Dhanauri, Kaithal

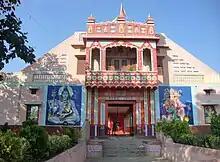
Samadhi mandir of Baba Khar Nath in Dhanauri

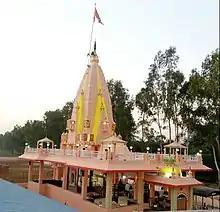
Shree Krishan Mandir

Baba Khar Nath temple is a shrine that was built over the Samadhi of Baba Khar Nath. It was established in 1922 to carry out the blessings of Shri Baba Khar Nath. Shri Prabhu Nath arrived at the village in 1860 and remained there until his liberation in 1918.